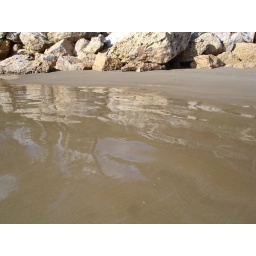
water mirror in altafulla